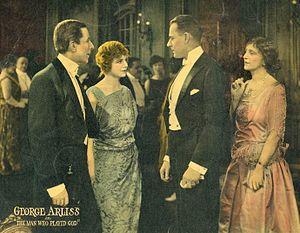
Anna Kromann — née le 14 avril 1895 à Sønderho, morte le 25 octobre 1985 à San Diego — est une actrice américaine d'origine danoise.
Edward Earle est un acteur canadien, né le 16 juillet 1882 à Toronto, mort le 15 décembre 1972 à Los Angeles.